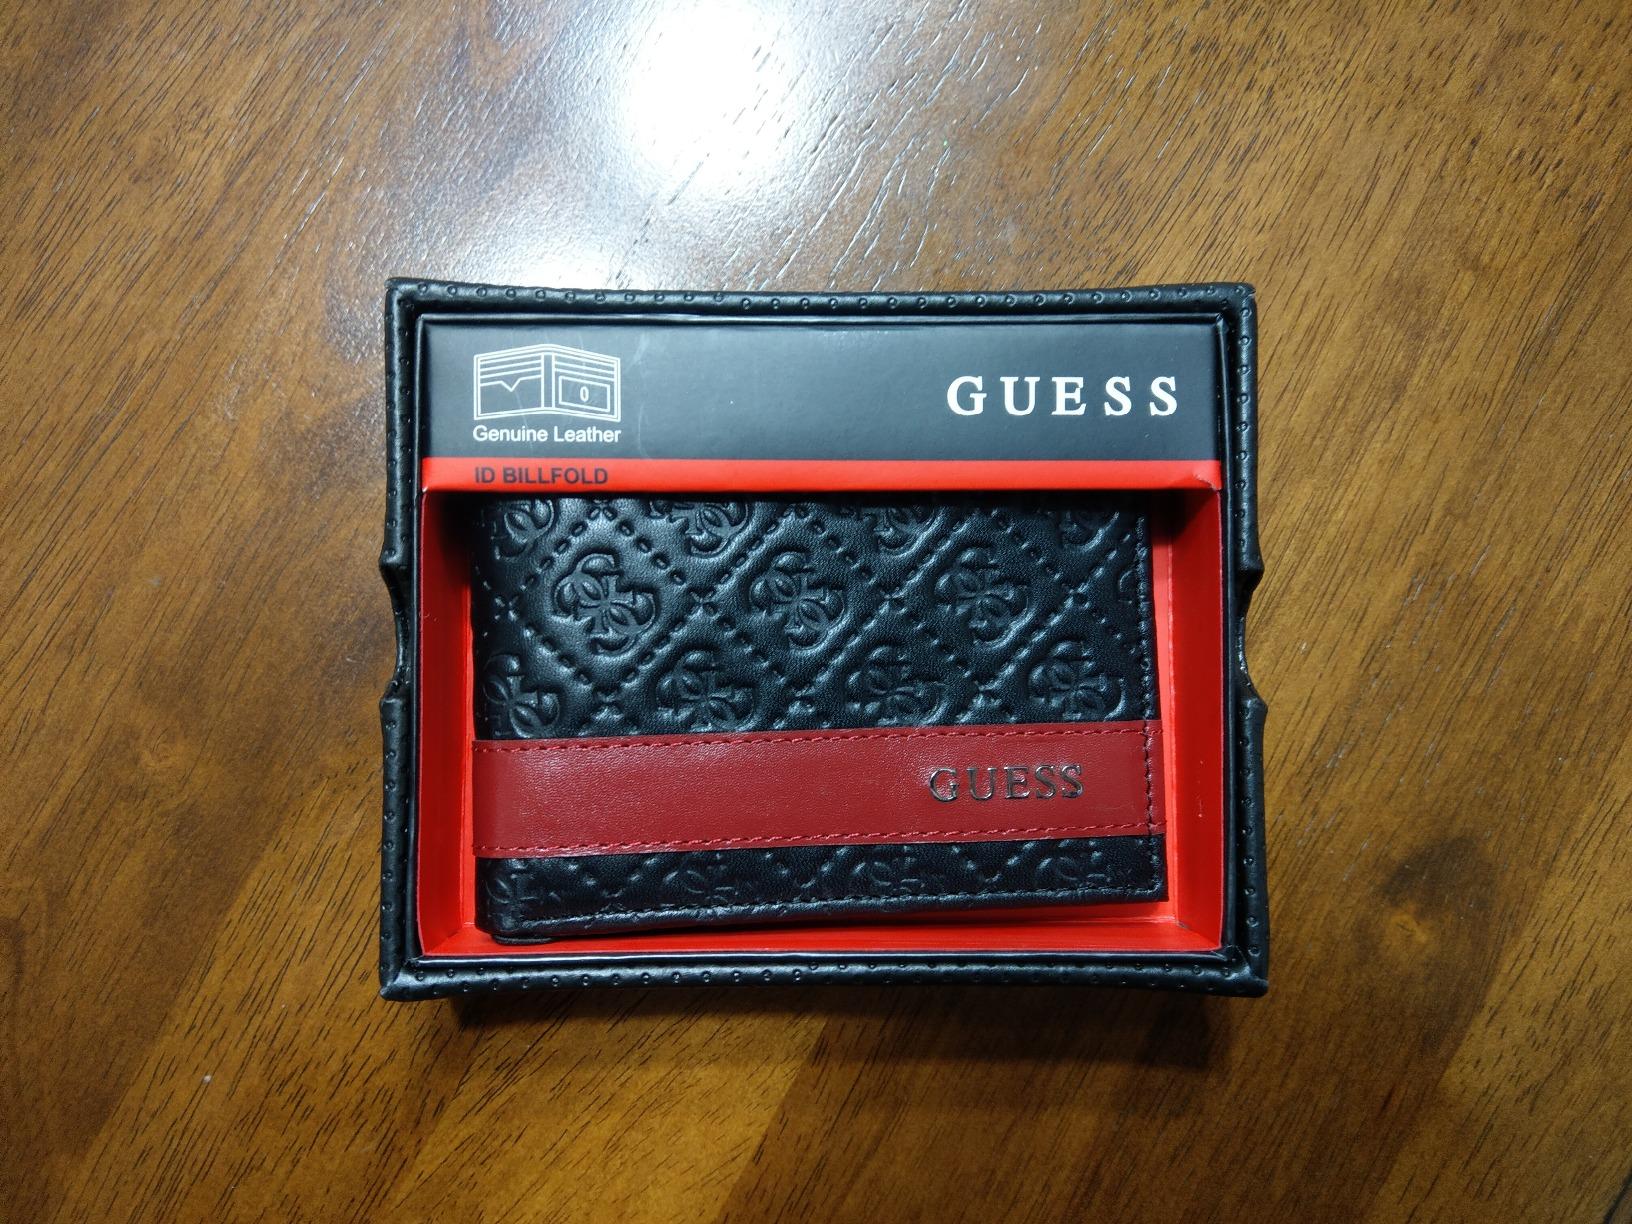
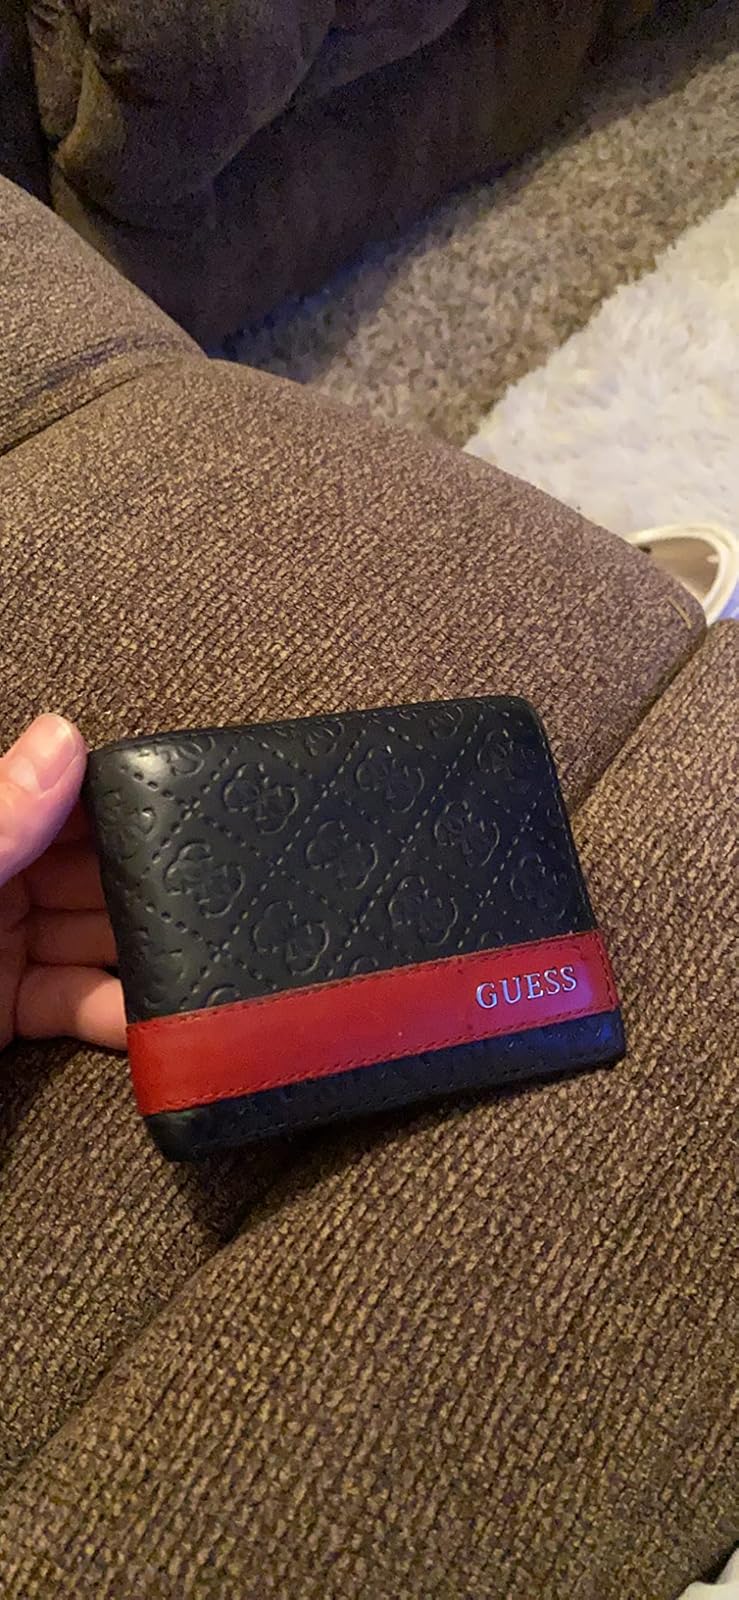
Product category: accessories_wallet
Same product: yes